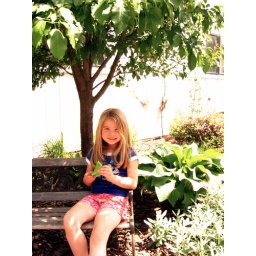
Molly sits under the tree in one on the flower gardens.